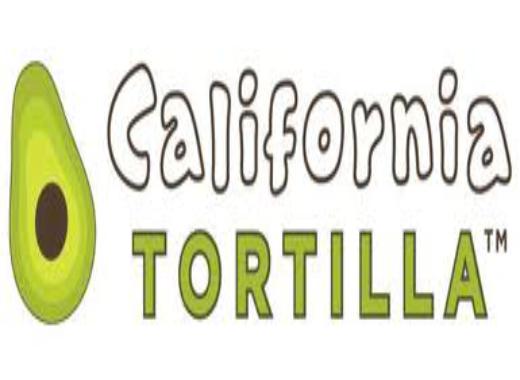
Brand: California Tortilla
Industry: Food